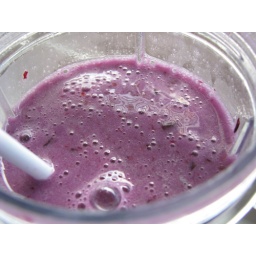
1 c. water1/2 c. orange juice1/4 c. frozen blue berries1 scoop of spirutein13 seconds in the Magic BulletAdd StrawGuzzle